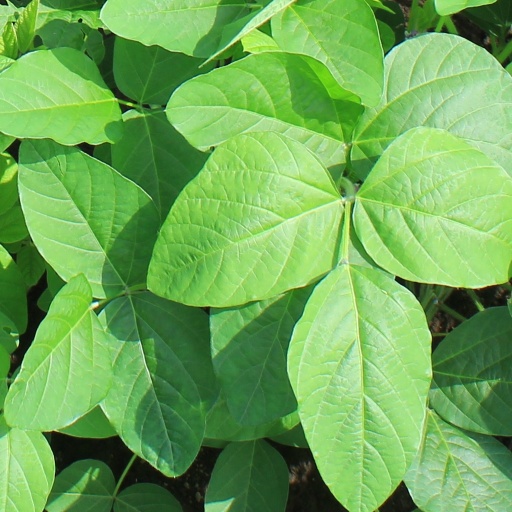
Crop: soybean